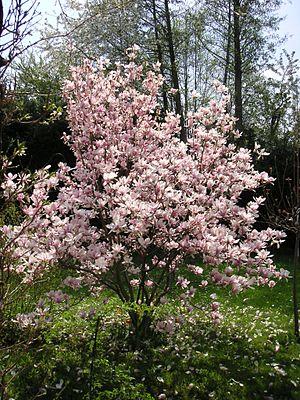
Les magnolias ou magnoliers forment un genre de plantes à fleurs, de la famille des magnoliacées, qui comprend environ cent dix espèces, essentiellement des arbres et arbustes, des régions tempérées chaudes.
Cette liste des arbres officiels des États-Unis reprend tous les arbres officiels des différents États ainsi que ceux des possessions américaines.